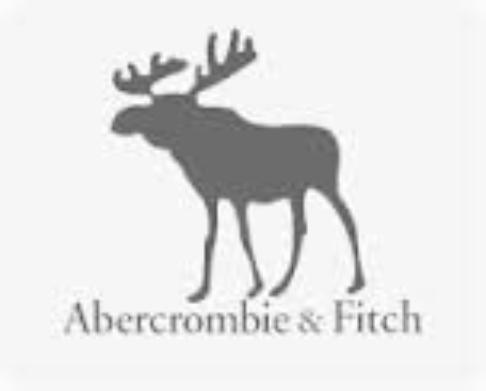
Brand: Abercrombie & Fitch
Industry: Clothes